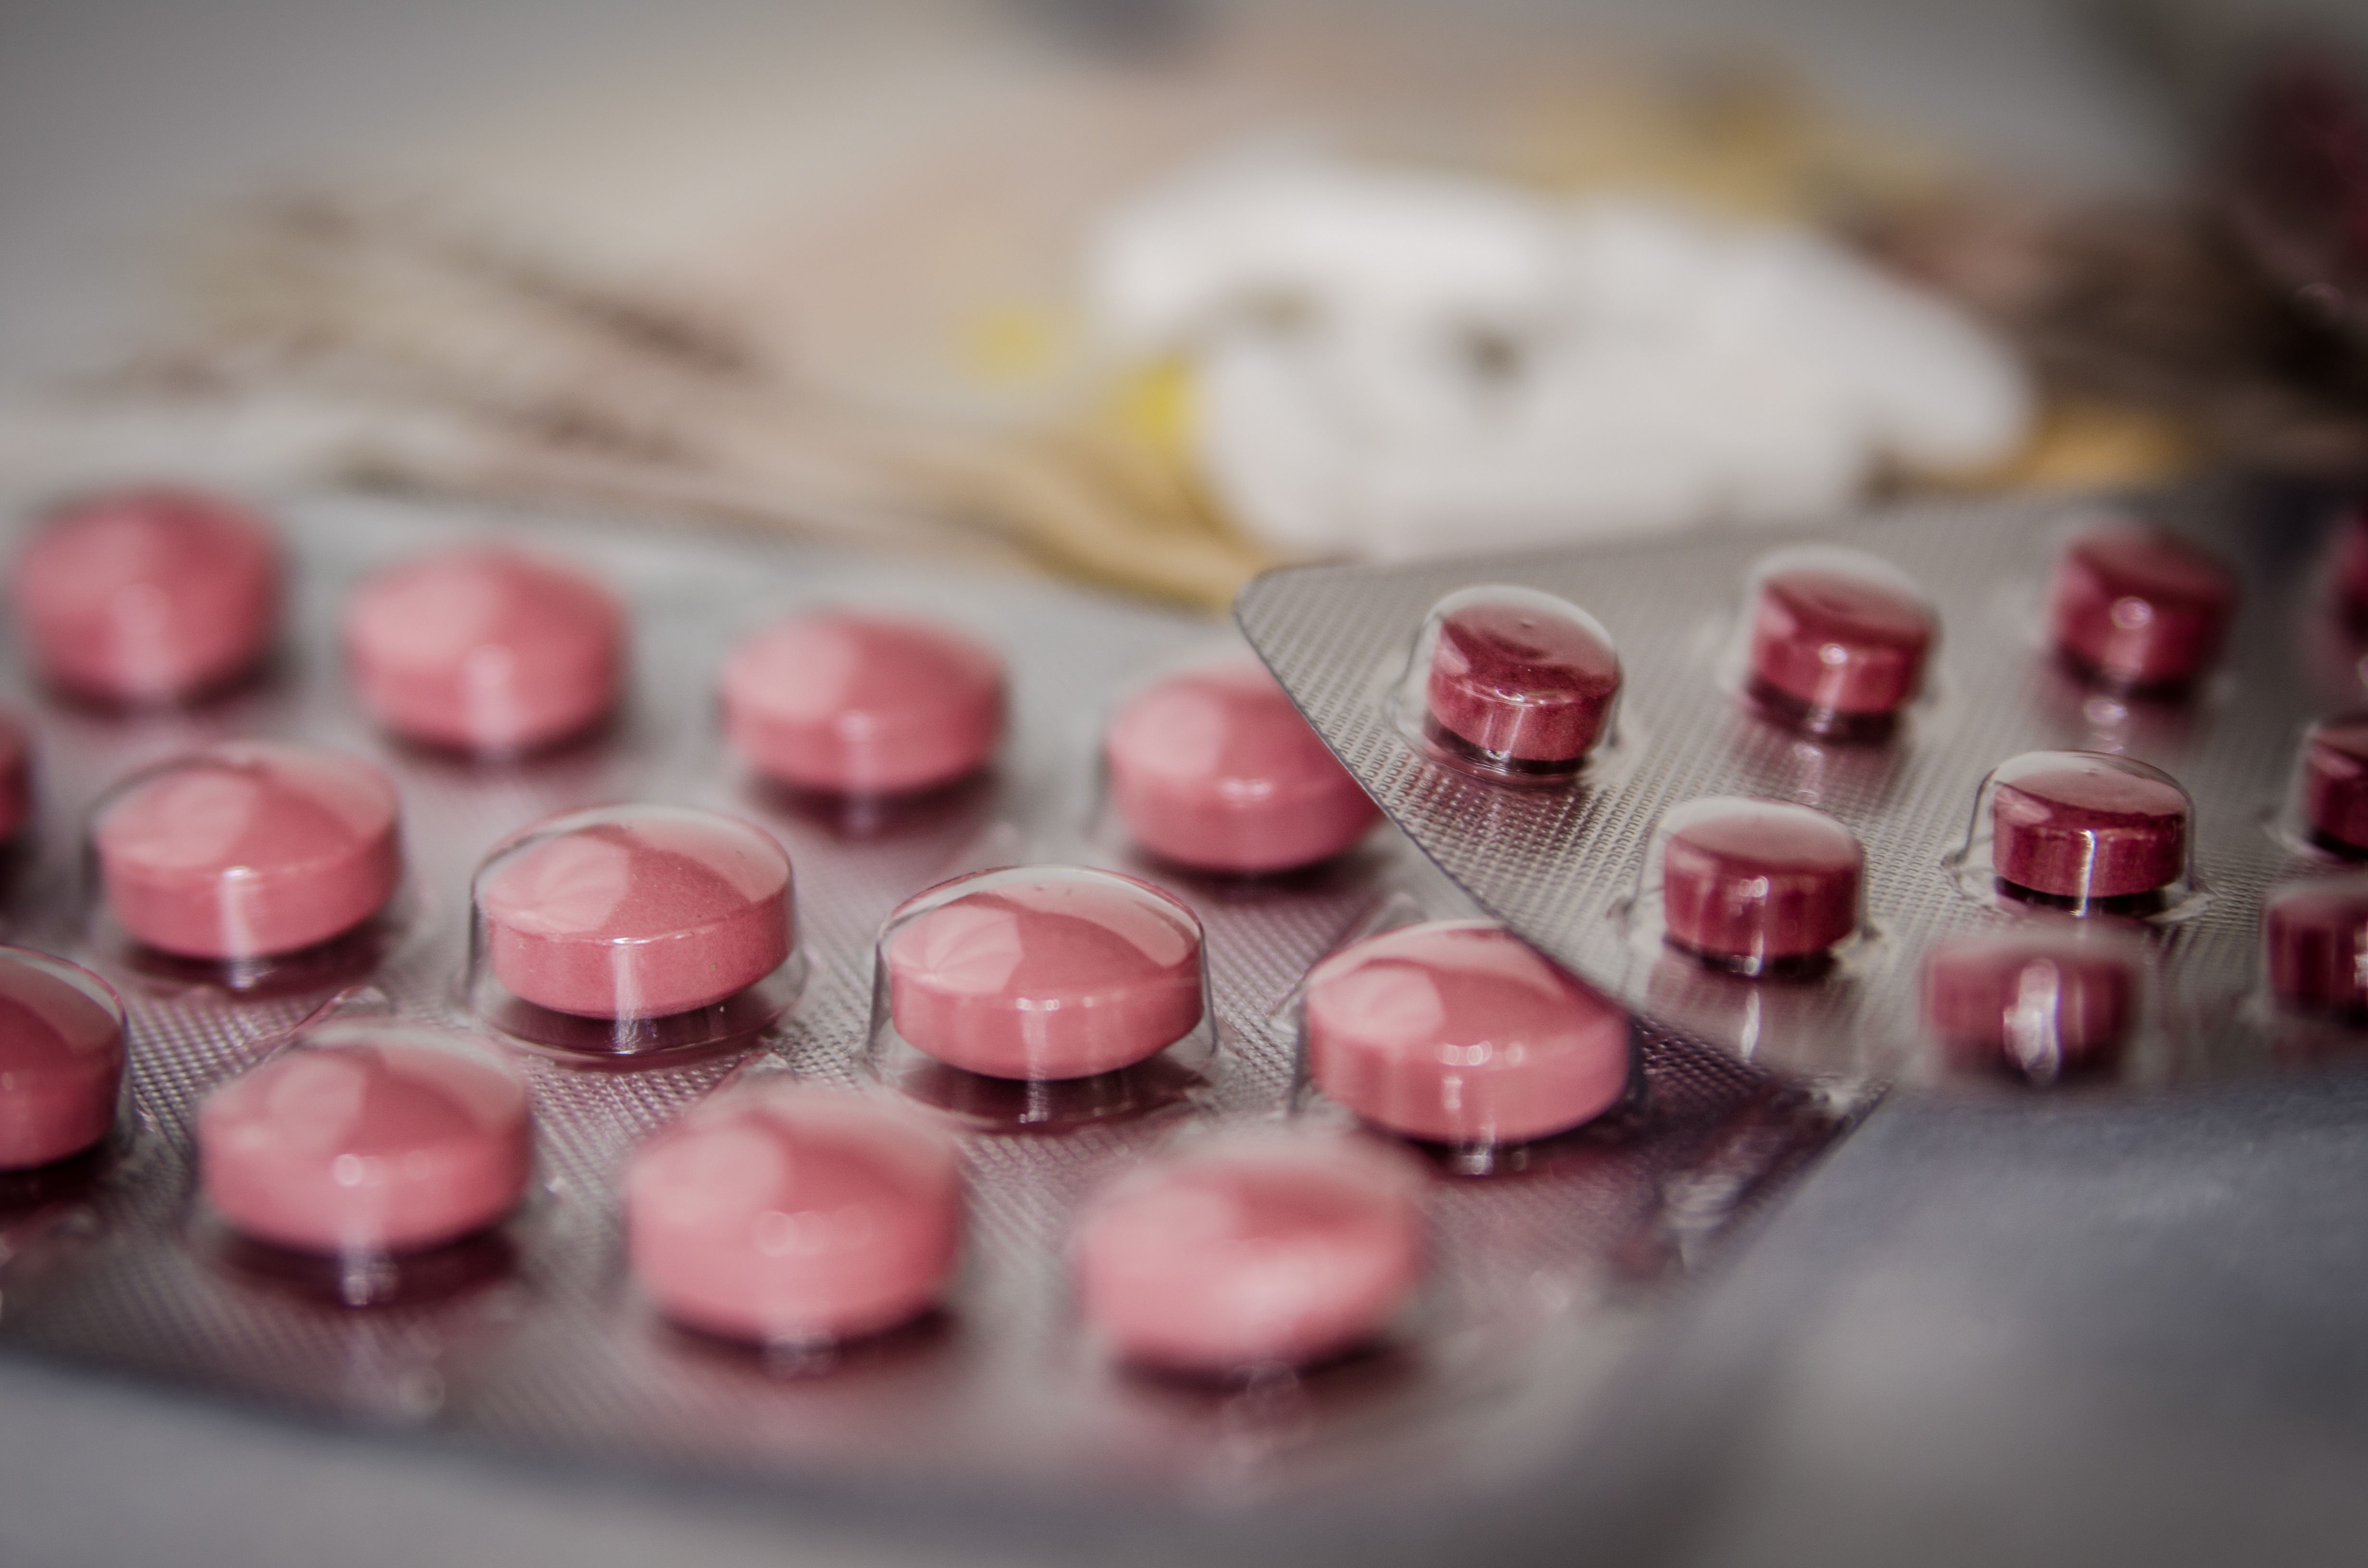
petal, tablet, food, macro, medicine, pink, baking, dessert, close up, icing, pills, sweetness, medication